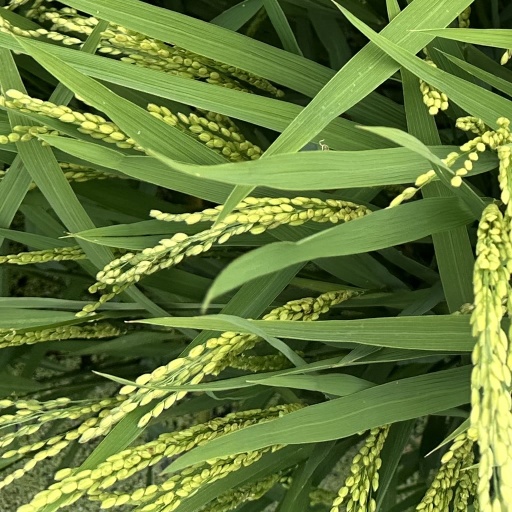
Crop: rice